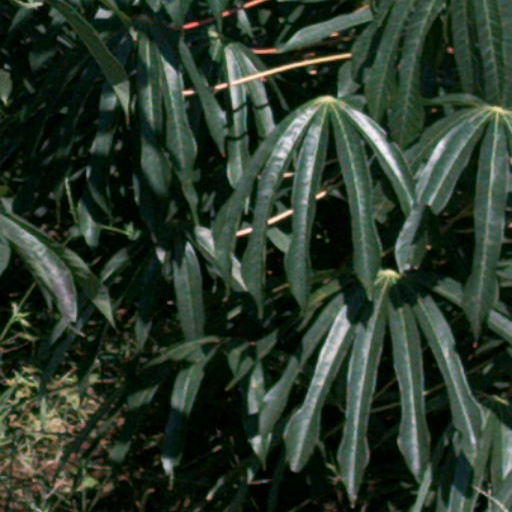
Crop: cassava